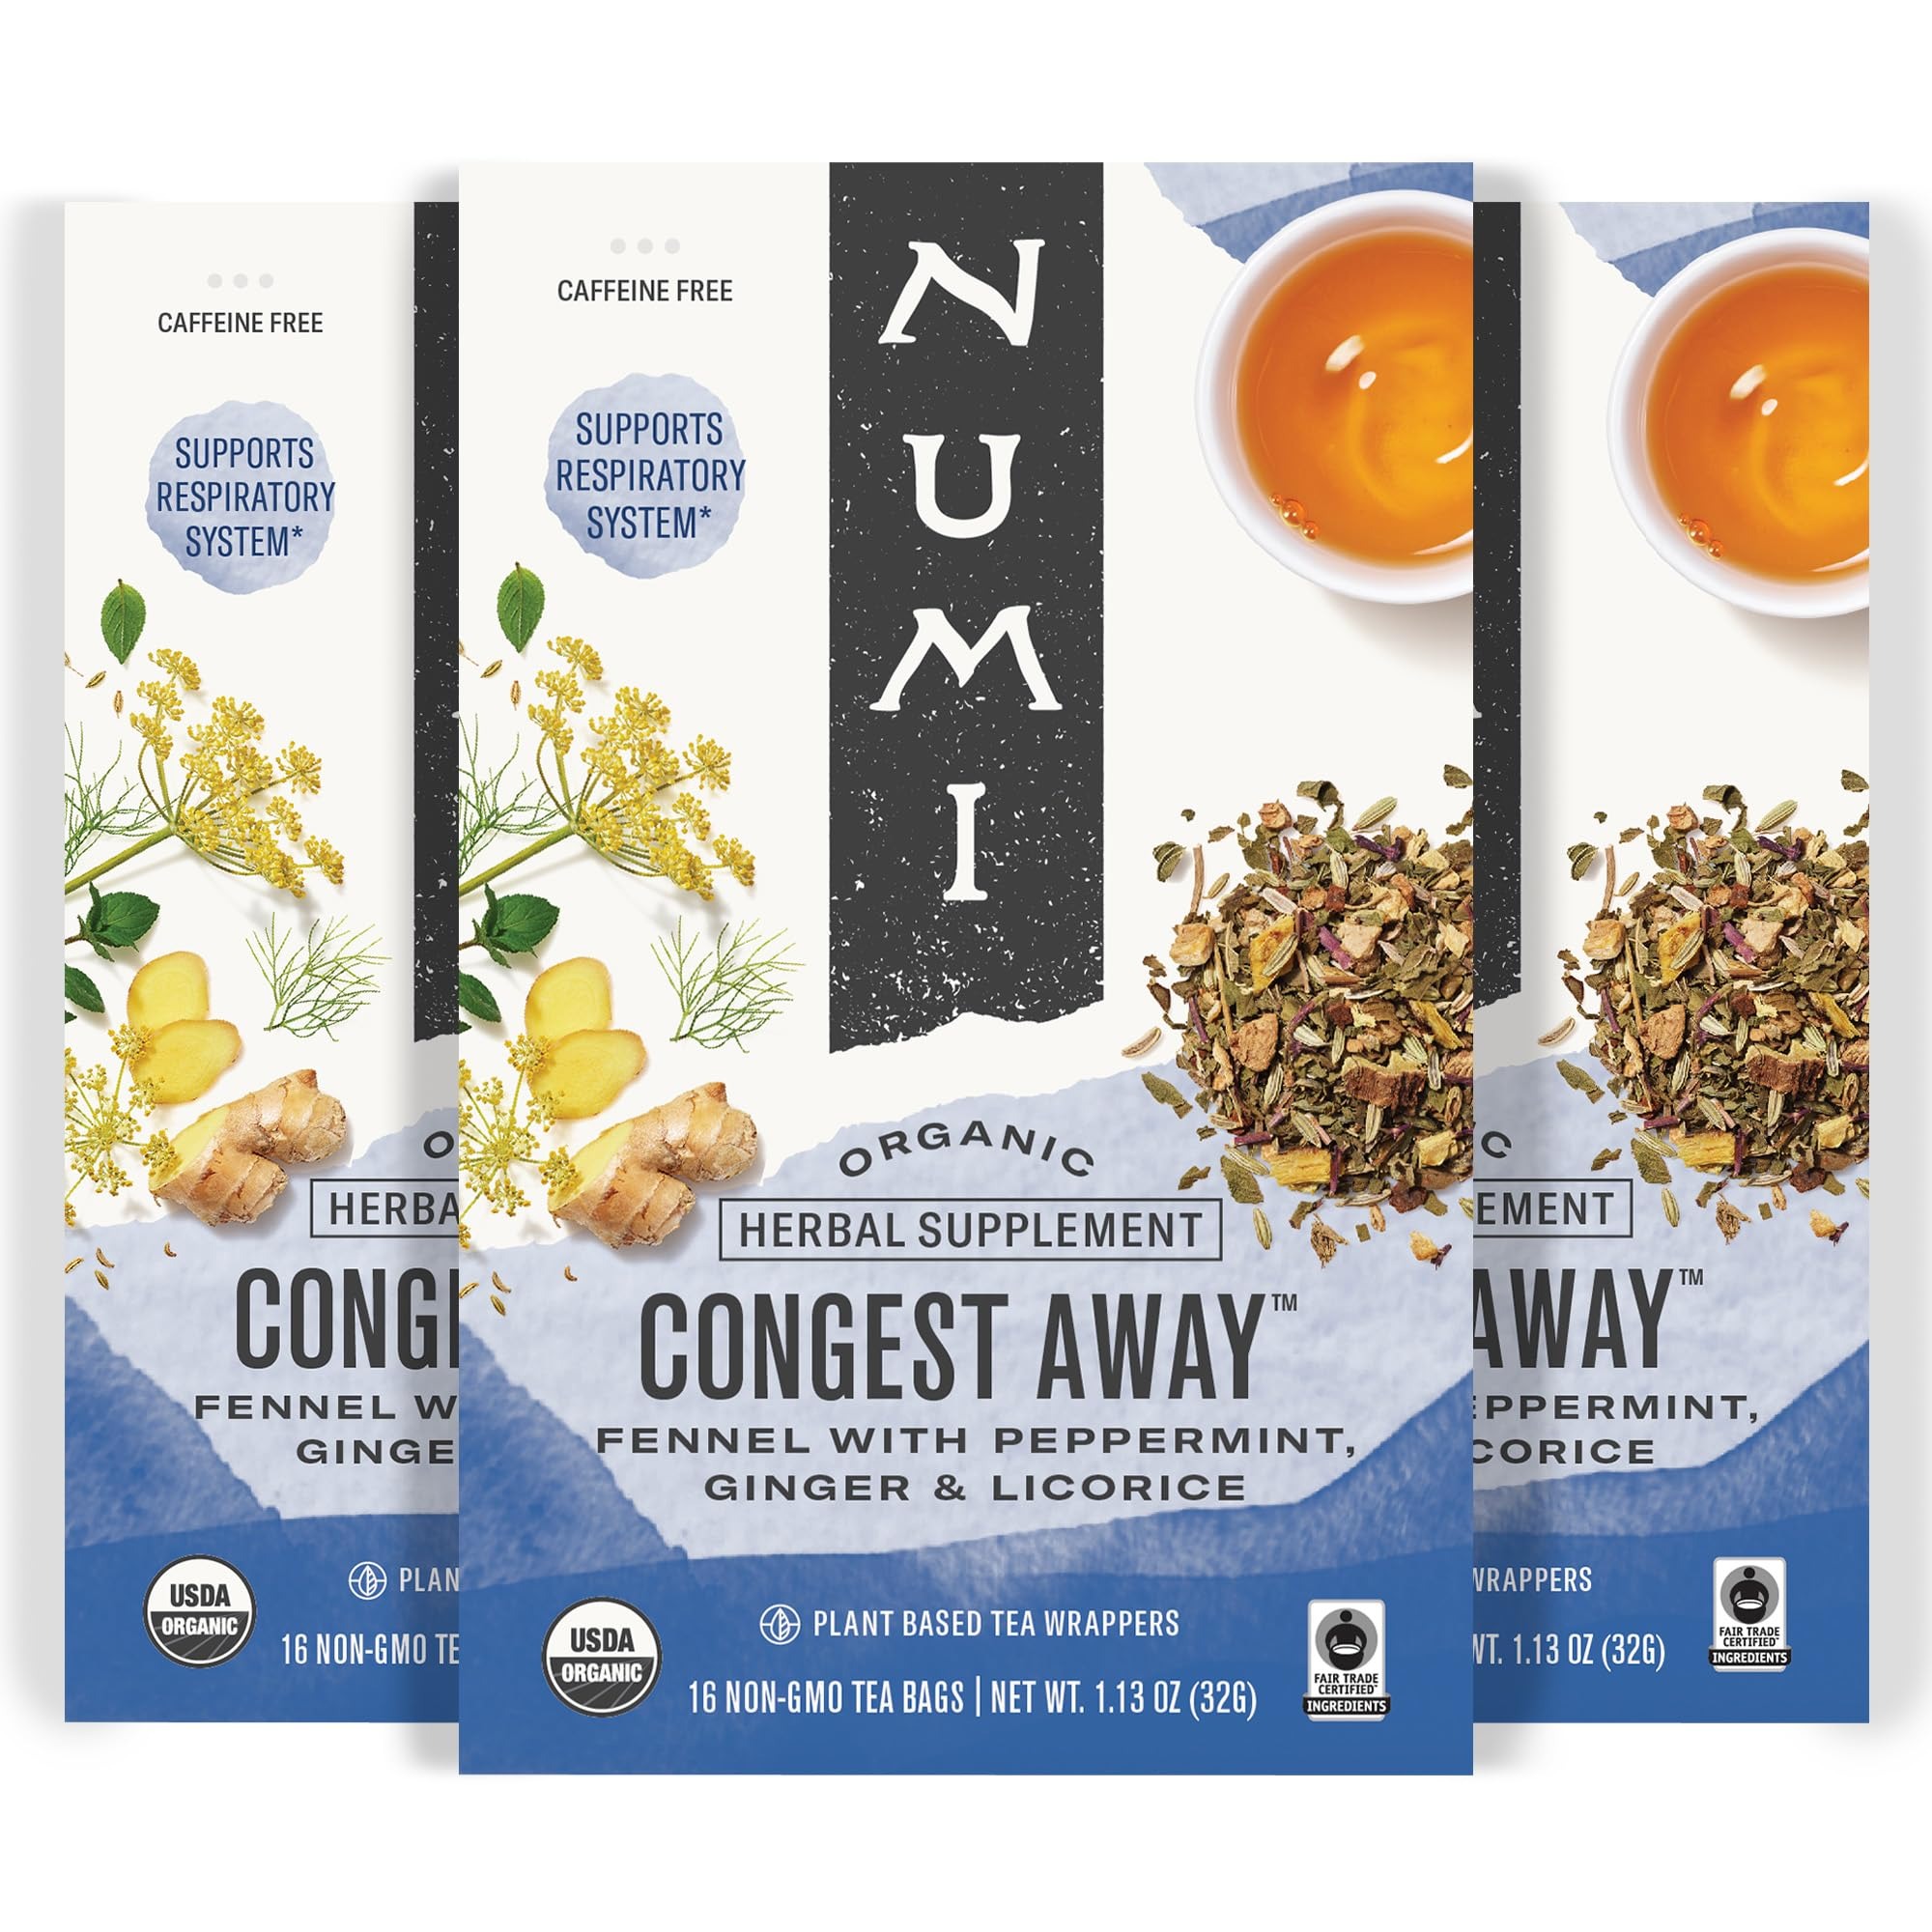
Item Name: Numi Organic Congest Away Tea, 16 Tea Bags (Pack of 3), Fennel, Peppermint, Ginger and Licorice, Caffeine Free
Bullet Point: Organic Respiratory Support Tea: Our Congest Away herbal tea blends licorice root, fennel seed, peppermint, ginger and cinnamon for a cooling and soothing season tea; Delicious with honey and lemon
Value: 48.0
Unit: Count

Price: 39.77